The Gutter Twins

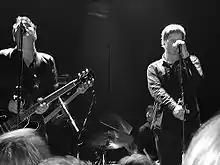
The Gutter Twins at The Bowery Ballroom in 2008. From left: Greg Dulli, Mark Lanegan.

The Gutter Twins was a musical collaboration between rock musicians Greg Dulli and Mark Lanegan. Dulli and Lanegan had regularly contributed to each other's projects since 2000, most notably in Dulli's Twilight Singers; of the duo's origins, Dulli said "I think Mark told a journalist we were doing it, and then the journalist called me, and I didn't know we were doing it." On Christmas Day 2003, Dulli and Lanegan began work on the collaboration. Their name is a punning homage to the Glimmer Twins, the pseudonym used by Mick Jagger and Keith Richards for work producing recordings by the Rolling Stones.